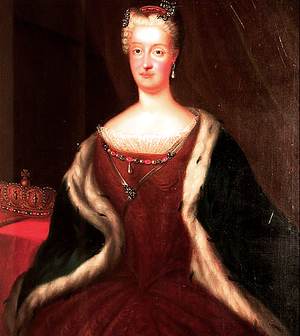
Christiane Eberhardine af Sachsen-Polen
Christiane Eberhardine af Sachsen-Polen
Christiane Eberhardine af Sachsen-Polen, kurfyrstinde af Sachsen, dronning af Polen, født prinsesse af Brandenburg-Bayreuth.